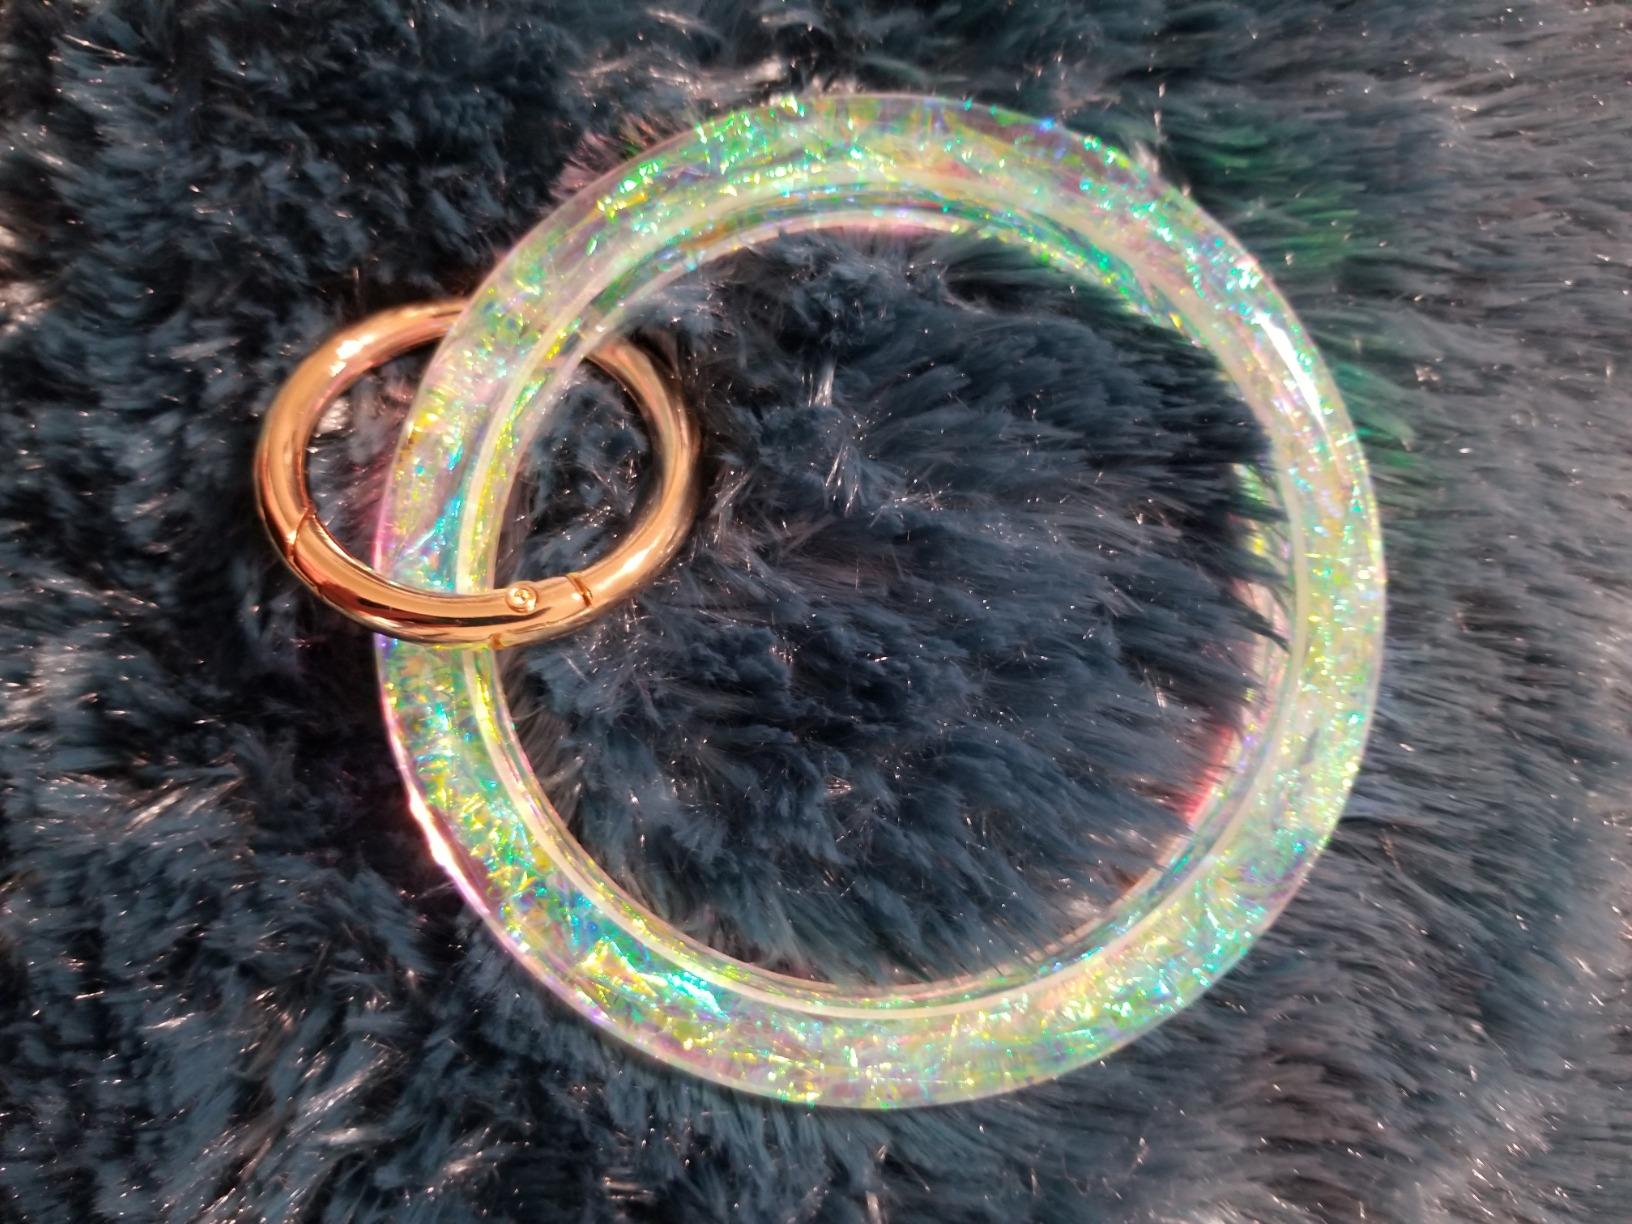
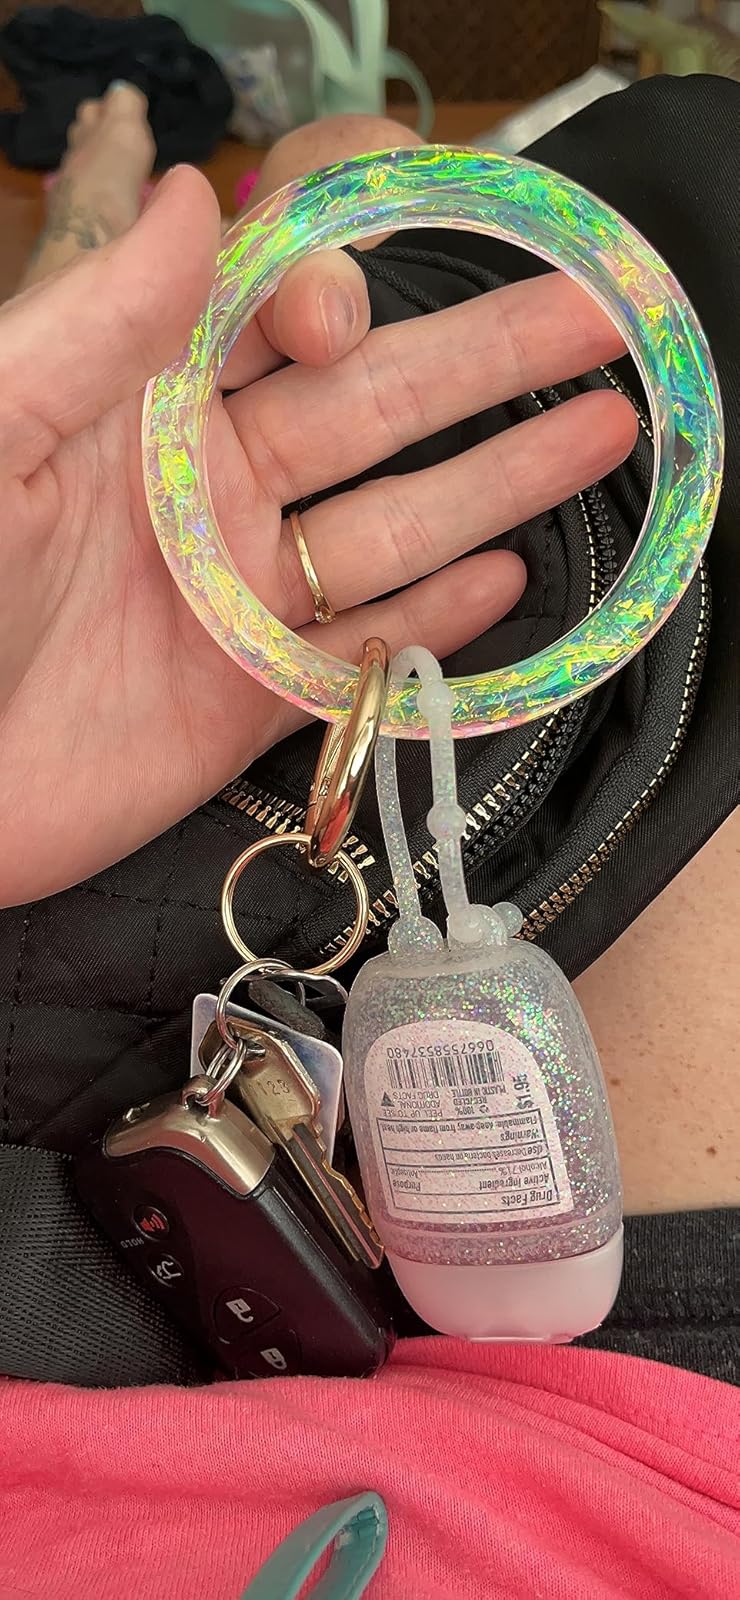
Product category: accessories_keychain
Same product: yes